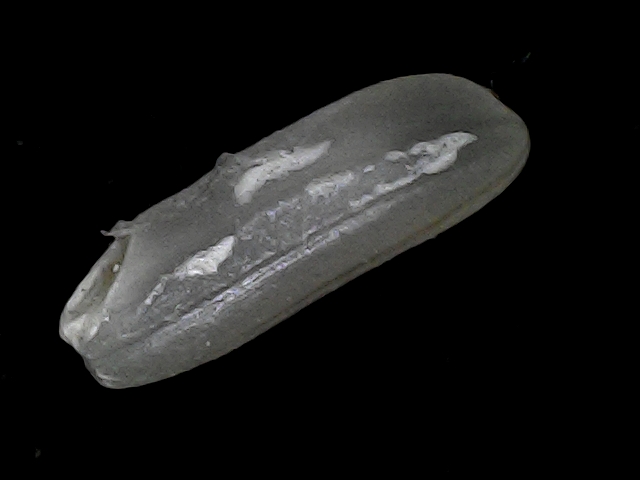
Rice variety: BD49